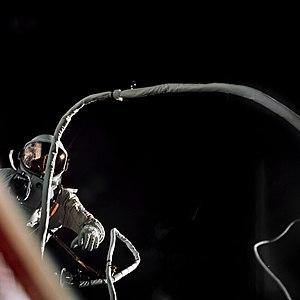
Gemini 9 est la septième mission habitée du programme Gemini et la treizième mission spatiale habitée américaine. Après l'échec de la mission Gemini 8, Gemini 9 en récupère ses deux principaux objectifs : des manœuvres de rendez-vous spatial avec une cible Agena, et une sortie extravéhiculaire aidée par le Automatically Maneuvering Unit, un prototype du Manned Maneuvering Unit.